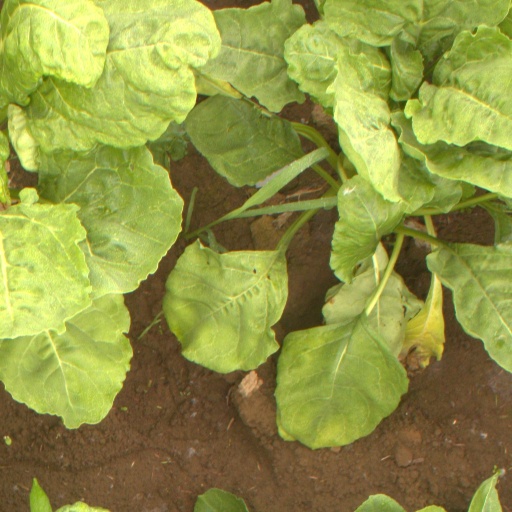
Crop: sugar beet